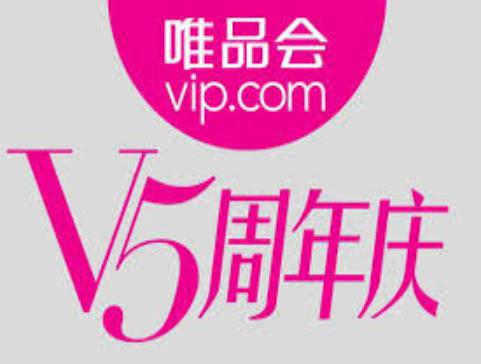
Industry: Necessities